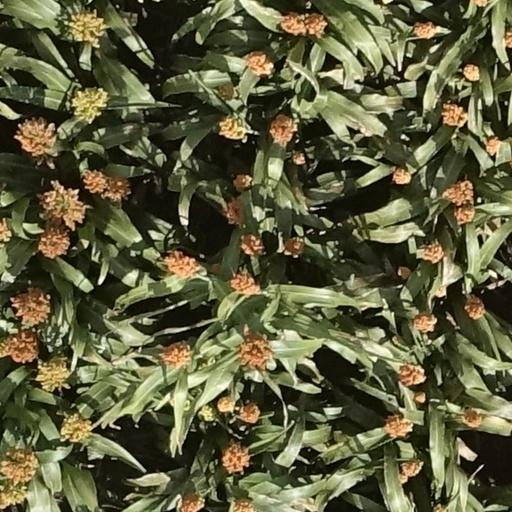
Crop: sorghum